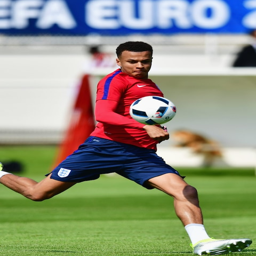
football player shoots during a training session ahead